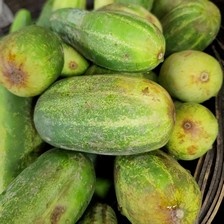
Label: cucumber